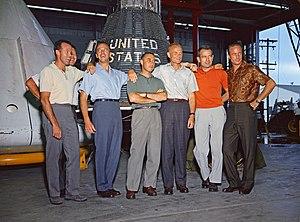
Mercury Seven est le groupe des sept premiers astronautes du monde, sélectionnés par la NASA le 9 avril 1959, un an avant que les Soviétiques ne recrutent leurs premiers cosmonautes.